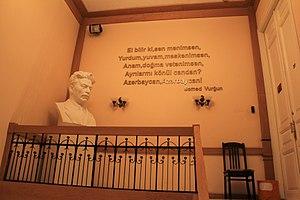
Voici une liste des musées de Bakou, la capitale de l’Azerbaïdjan.